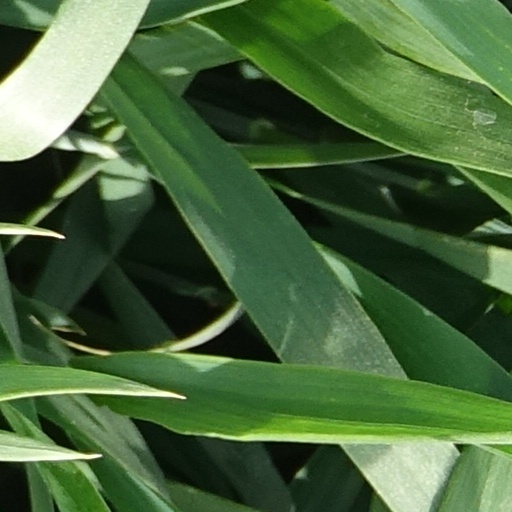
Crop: wheat